Quartieri Spagnoli

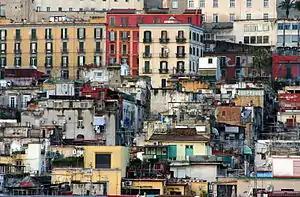
Spanish Quarter as seen from Renaissance Mediterraneo

Quartieri Spagnoli is an area of the city of Naples, Italy. The area, encompassing c. 800,000 square metres, consists of a grid of around eighteen streets by twelve, including a population of some 14,000 inhabitants.